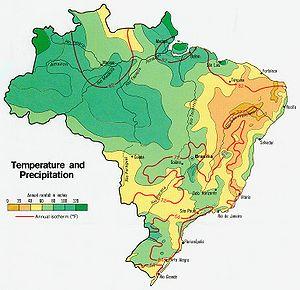
Le Brésil est un pays d'Amérique du Sud. Cinquième pays du monde par sa superficie, il est bordé à l'est par l'océan Atlantique et s'étend vers l'intérieur du continent le long des bassins hydrographiques des fleuves Amazone et Paraná.
La grande majorité du Brésil se situe en zone tropicale, ce qui explique pourquoi le climat de savane est dominant. Les climats sont différents du Nord au Sud. On retrouve le climat équatorial, le climat tropical humide, le climat semi-aride, le climat tempéré d'altitude et le climat subtropical humide.
Le bassin amazonien est la région de l'Amérique du Sud traversée par le fleuve Amazone et ses affluents.
Le rio Madeira ou río Madera est un cours d'eau majeur de l'Amérique du Sud. Sa longueur totale est de 4 207 km, formateurs et bras secondaires compris. C'est le plus long affluent de l'Amazone et le seul qui reçoive les eaux issues de la partie de la cordillère des Andes située dans l'hémisphère sud. En espagnol Madeira se dit Madera. De ce fait on trouve l'un ou l'autre nom au long de son parcours.